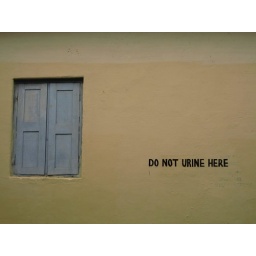
Do not Urine sign painted on a wall near Commercial street, Bangalore